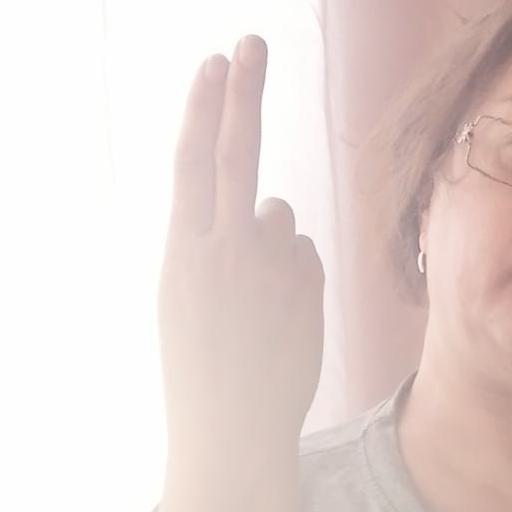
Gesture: two_up_inverted